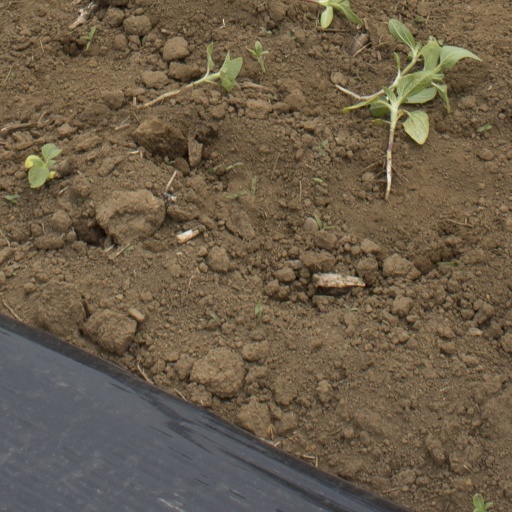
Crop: Jerusalem artichoke